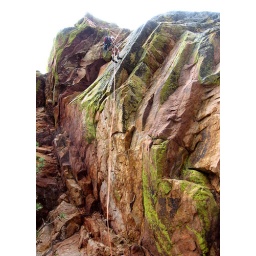
Jeff, rapping down the back of the First Flatiron, surrounded by beautiful red rock and bright green lichen.